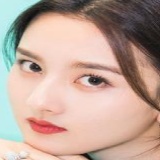
diễn viên Tống Tổ Nhi